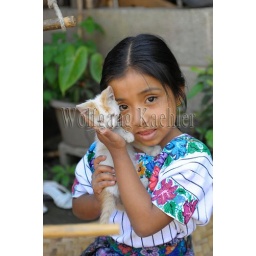
Guatemala, highlands, near antigua, santa catarina barahona, mayan girl in traditional dress, 5 years old with pet cat